Le Zénith

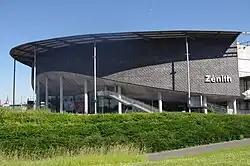
Zénith de Lille from the outside.

The Zénith de Caen (also known as Zénith Caen—Normandie) is an indoor arena located in Caen. The venue, designed by Jacques Millet and Claude Renouf, opened in June 1993. Leonard Cohen and Eddy Mitchell, along with stage performances of Grease and the Cuban National Ballet.